Charles Petit-Dutaillis

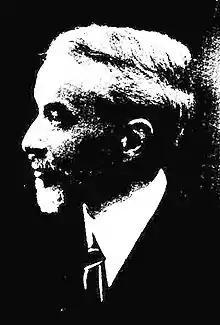

Charles Petit-Dutaillis (26 January 1868 – 10 July 1947) was a French medieval historian specializing in the history of the Middle Ages in France and England.